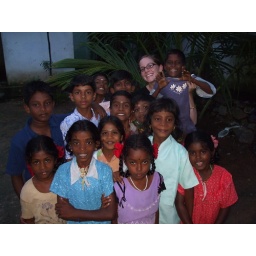
more friends. this time edwin is in the picture (in the navy blue shirt) and priya (in the seafoam green salwar).